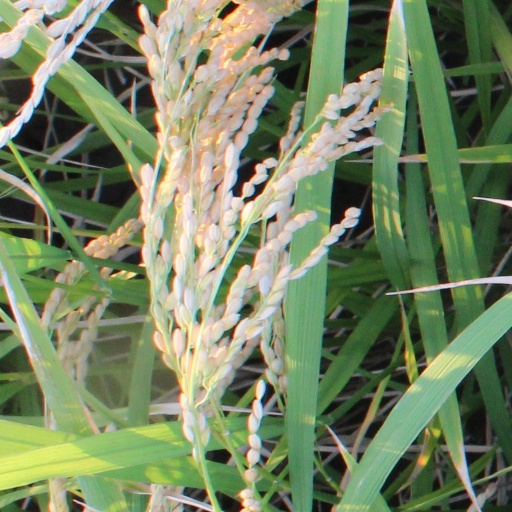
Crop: rice